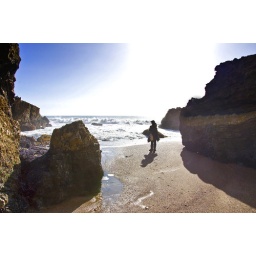
Amidst the rocks at sculptured beach in Point Reyes National Seashore.